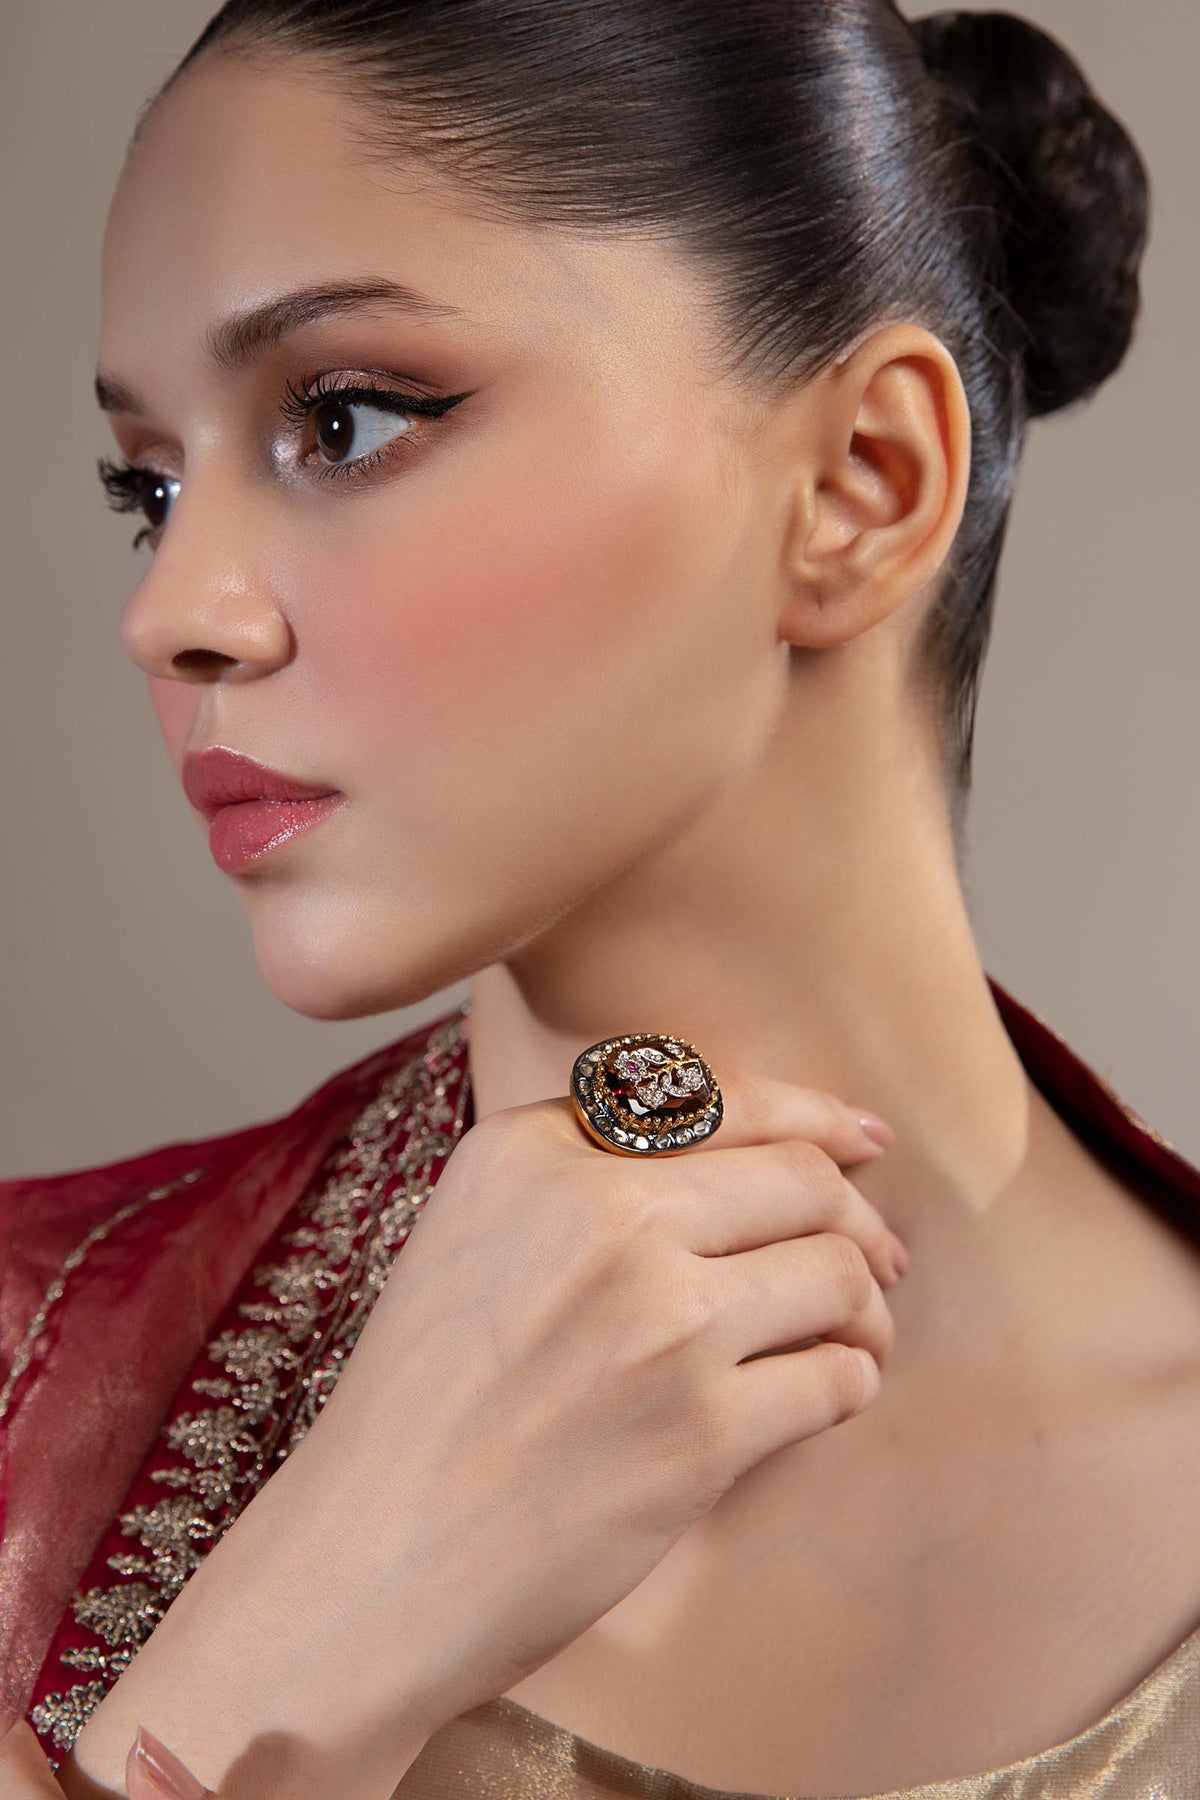
burgundy kundan ring